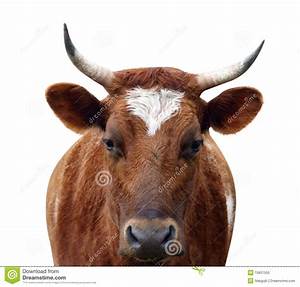
Label: mucca